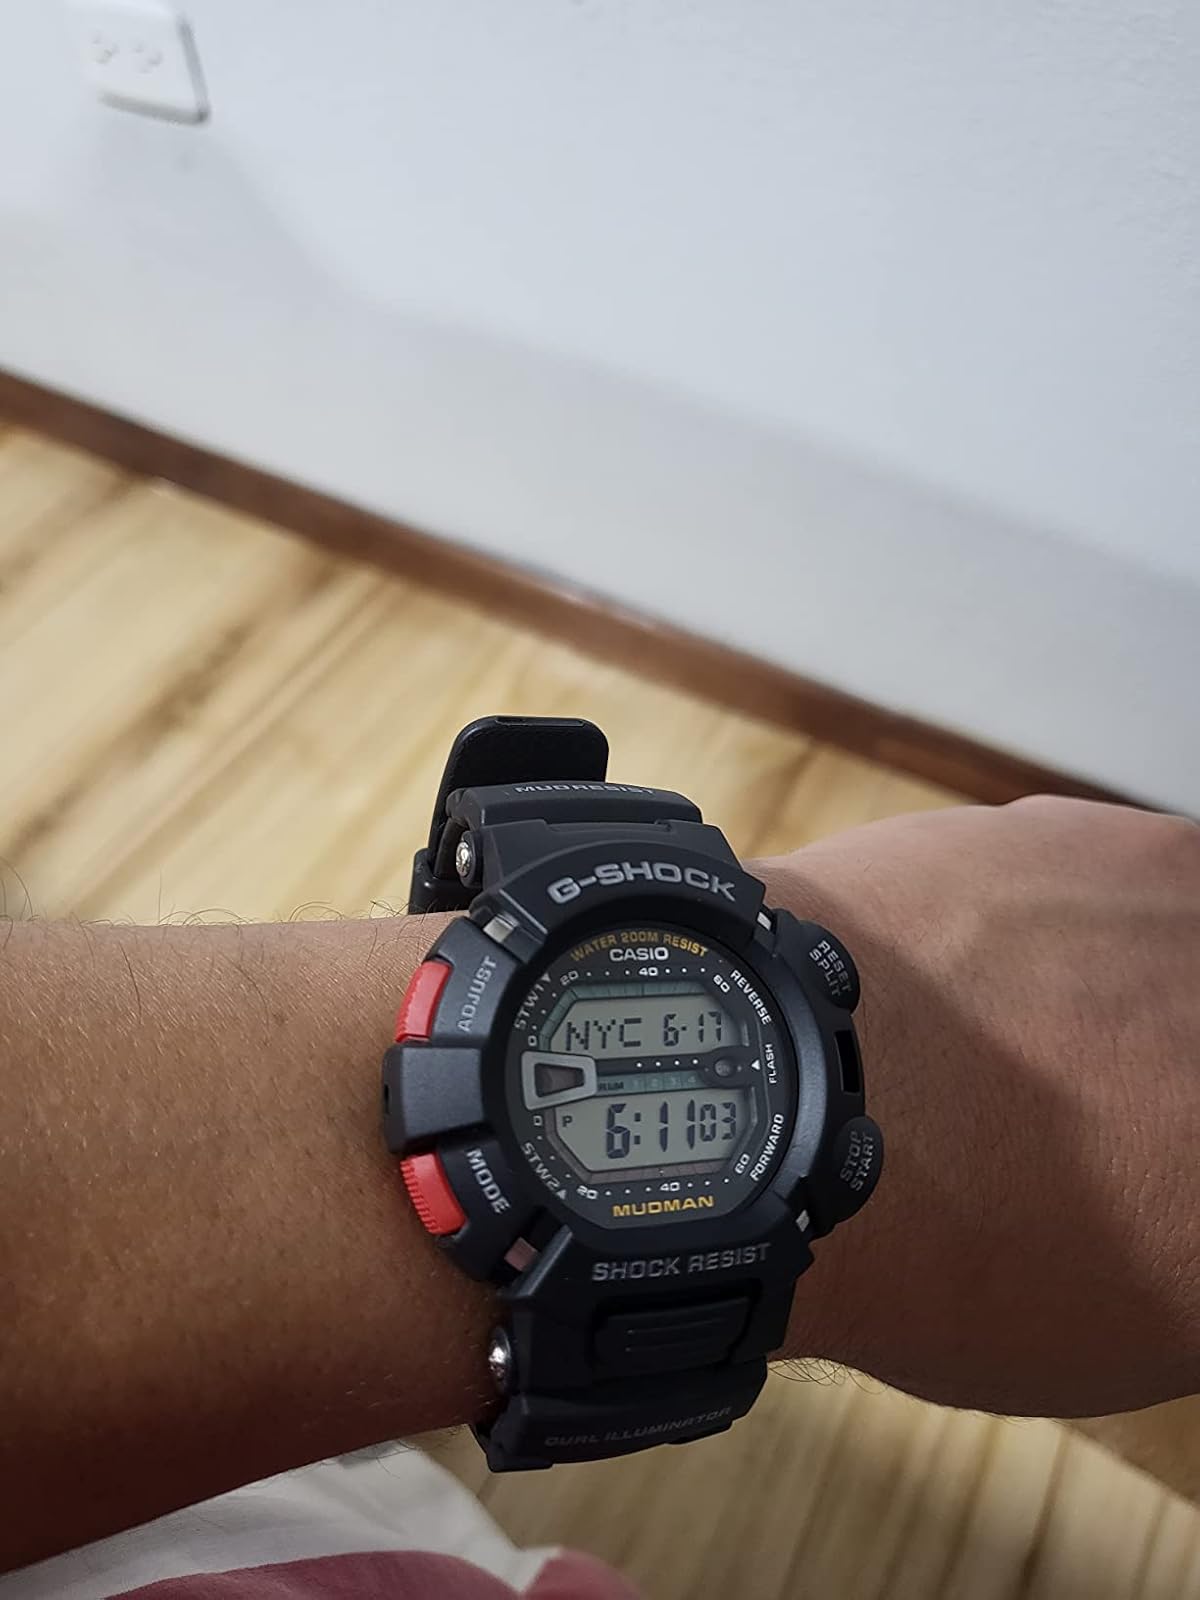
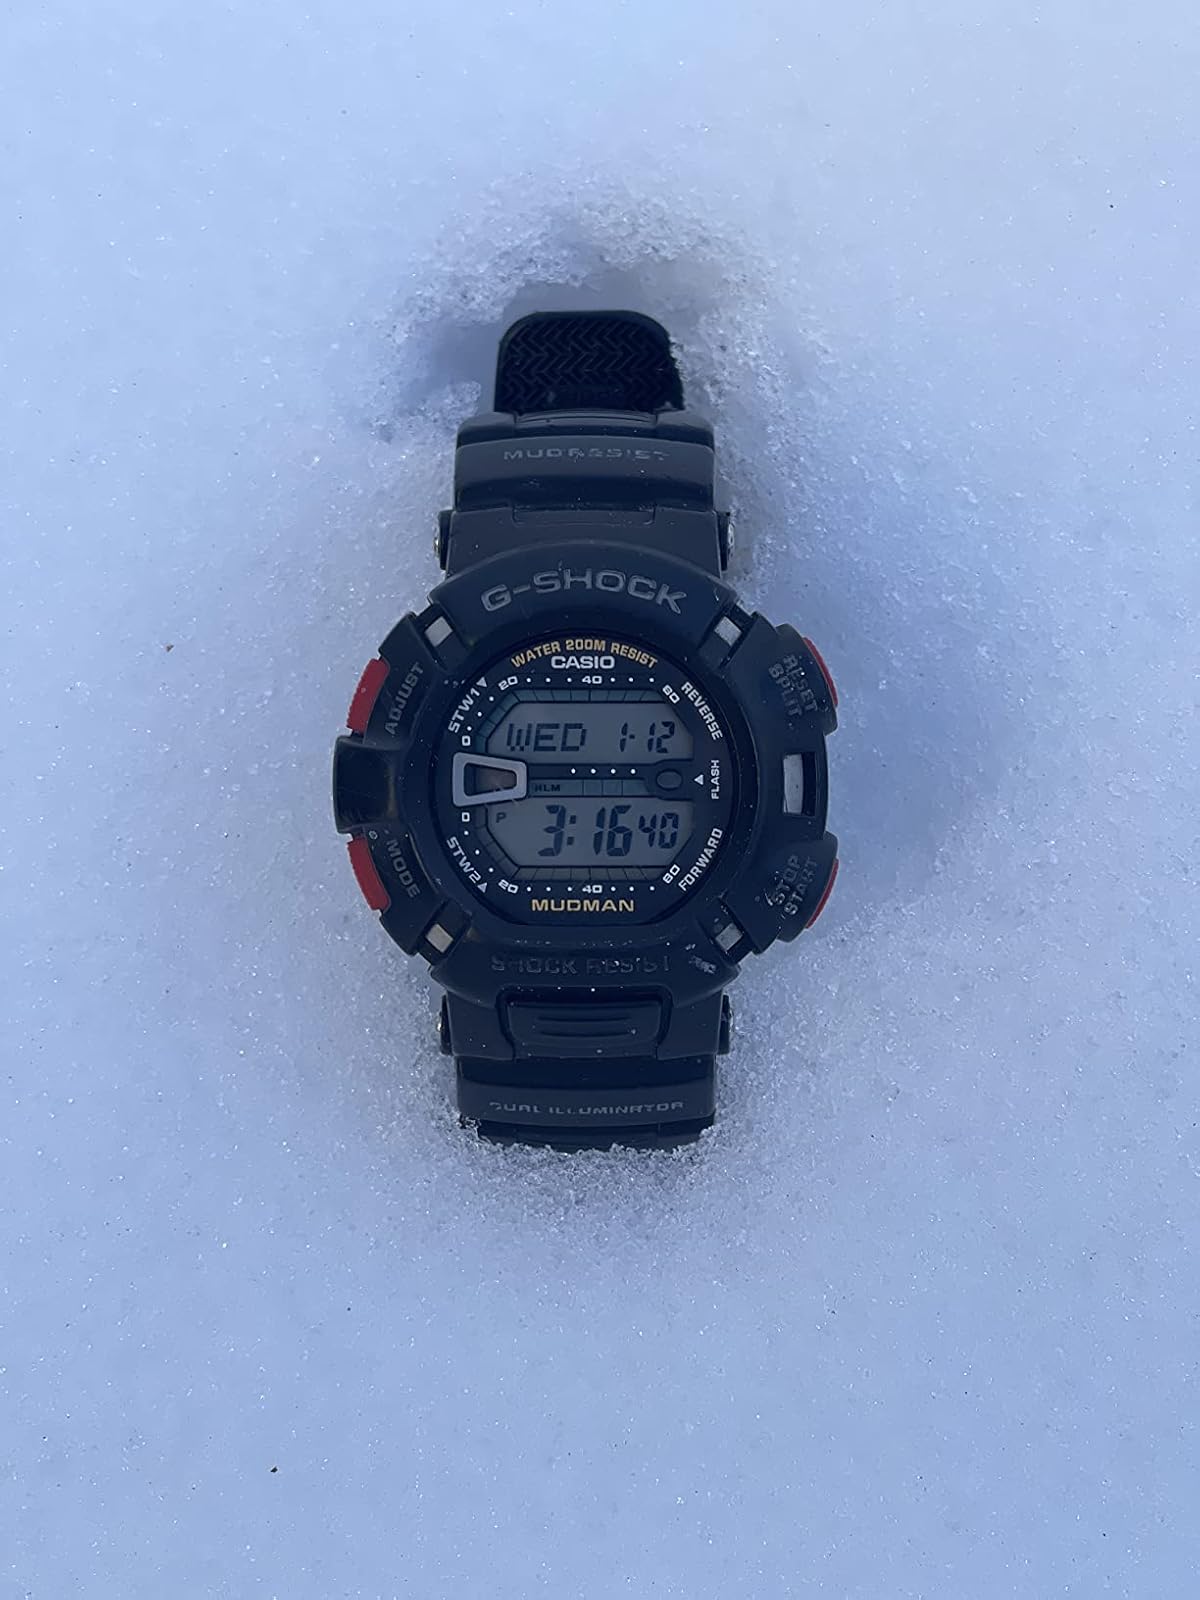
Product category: accessories_watch
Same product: yes